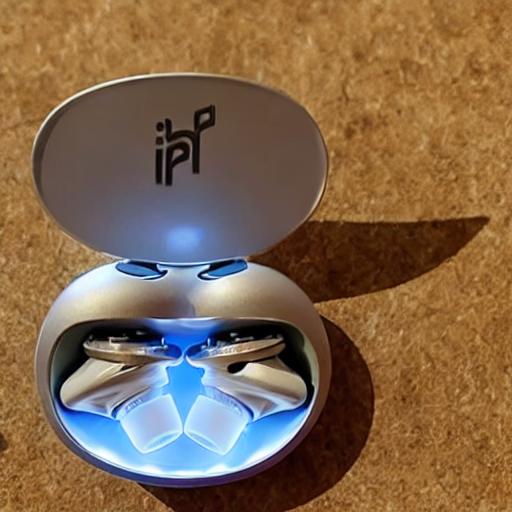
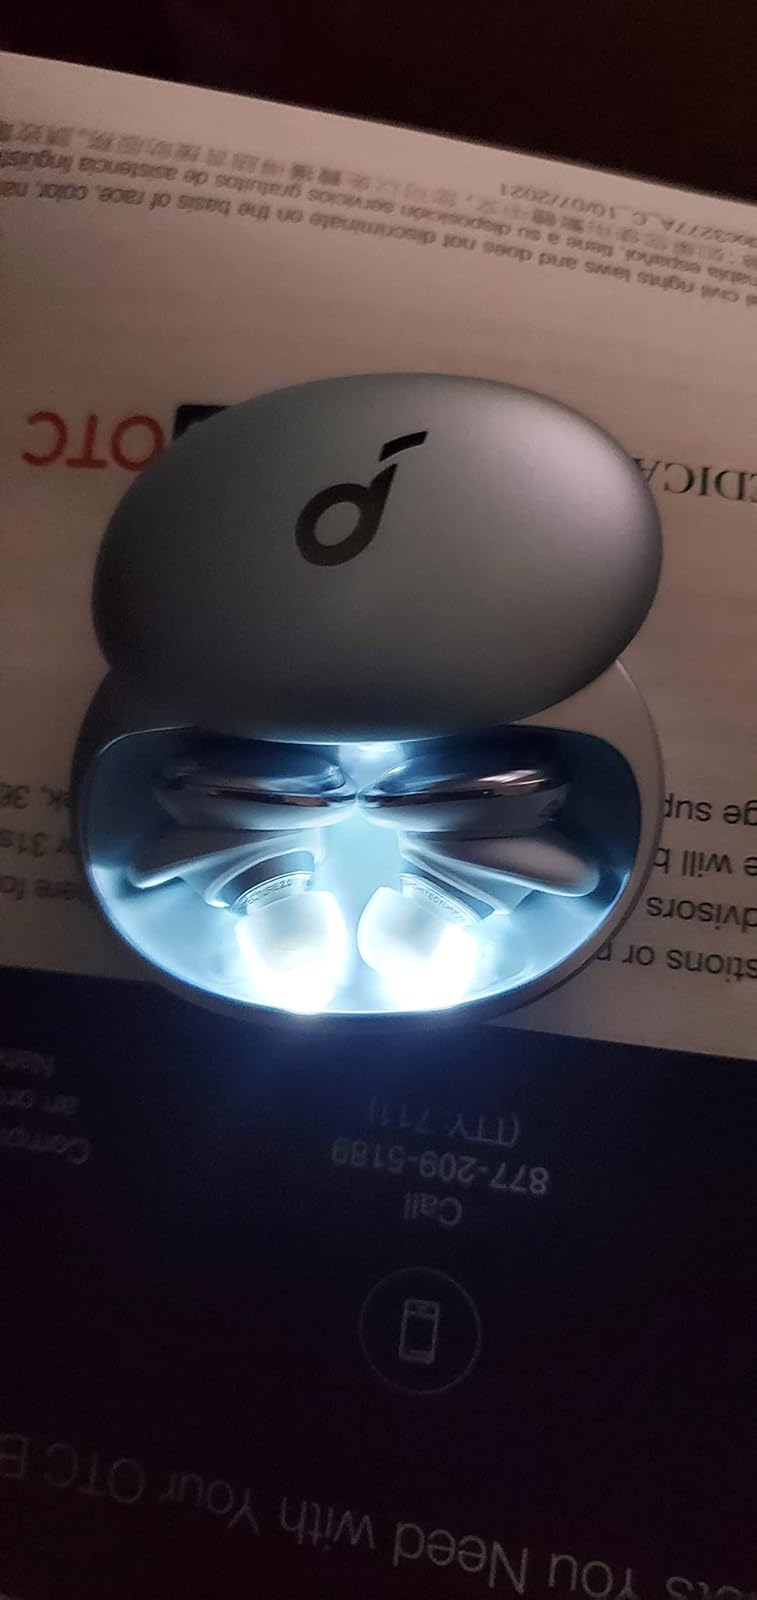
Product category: earbuds
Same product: no